Keshan County

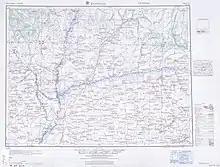
Map including Keshan (labeled as K'O-SHAN) (AMS, 1951)

Keshan has a humid continental climate (Köppen "Dwa/Dwb"), with long, bitterly cold, but dry winters, and humid, very warm summers. The monthly daily mean temperature in January, the coldest month, is , and July, the warmest month, averages , with an average annual temperature . A majority of the annual precipitation falls in July and August alone. With monthly percent possible sunshine ranging from 54% in July to 71% in February, sunshine is abundant and the area receives 2,710 hours of bright sunshine annually.